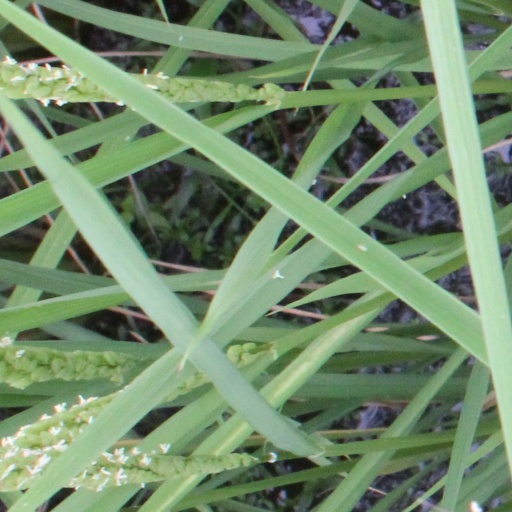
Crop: rice